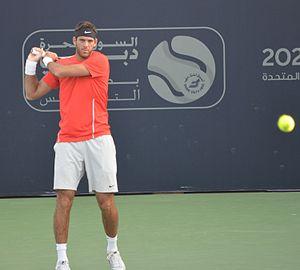
Juan Martín del Potro, né le 23 septembre 1988 à Tandil, est un joueur de tennis argentin, professionnel depuis 2005.